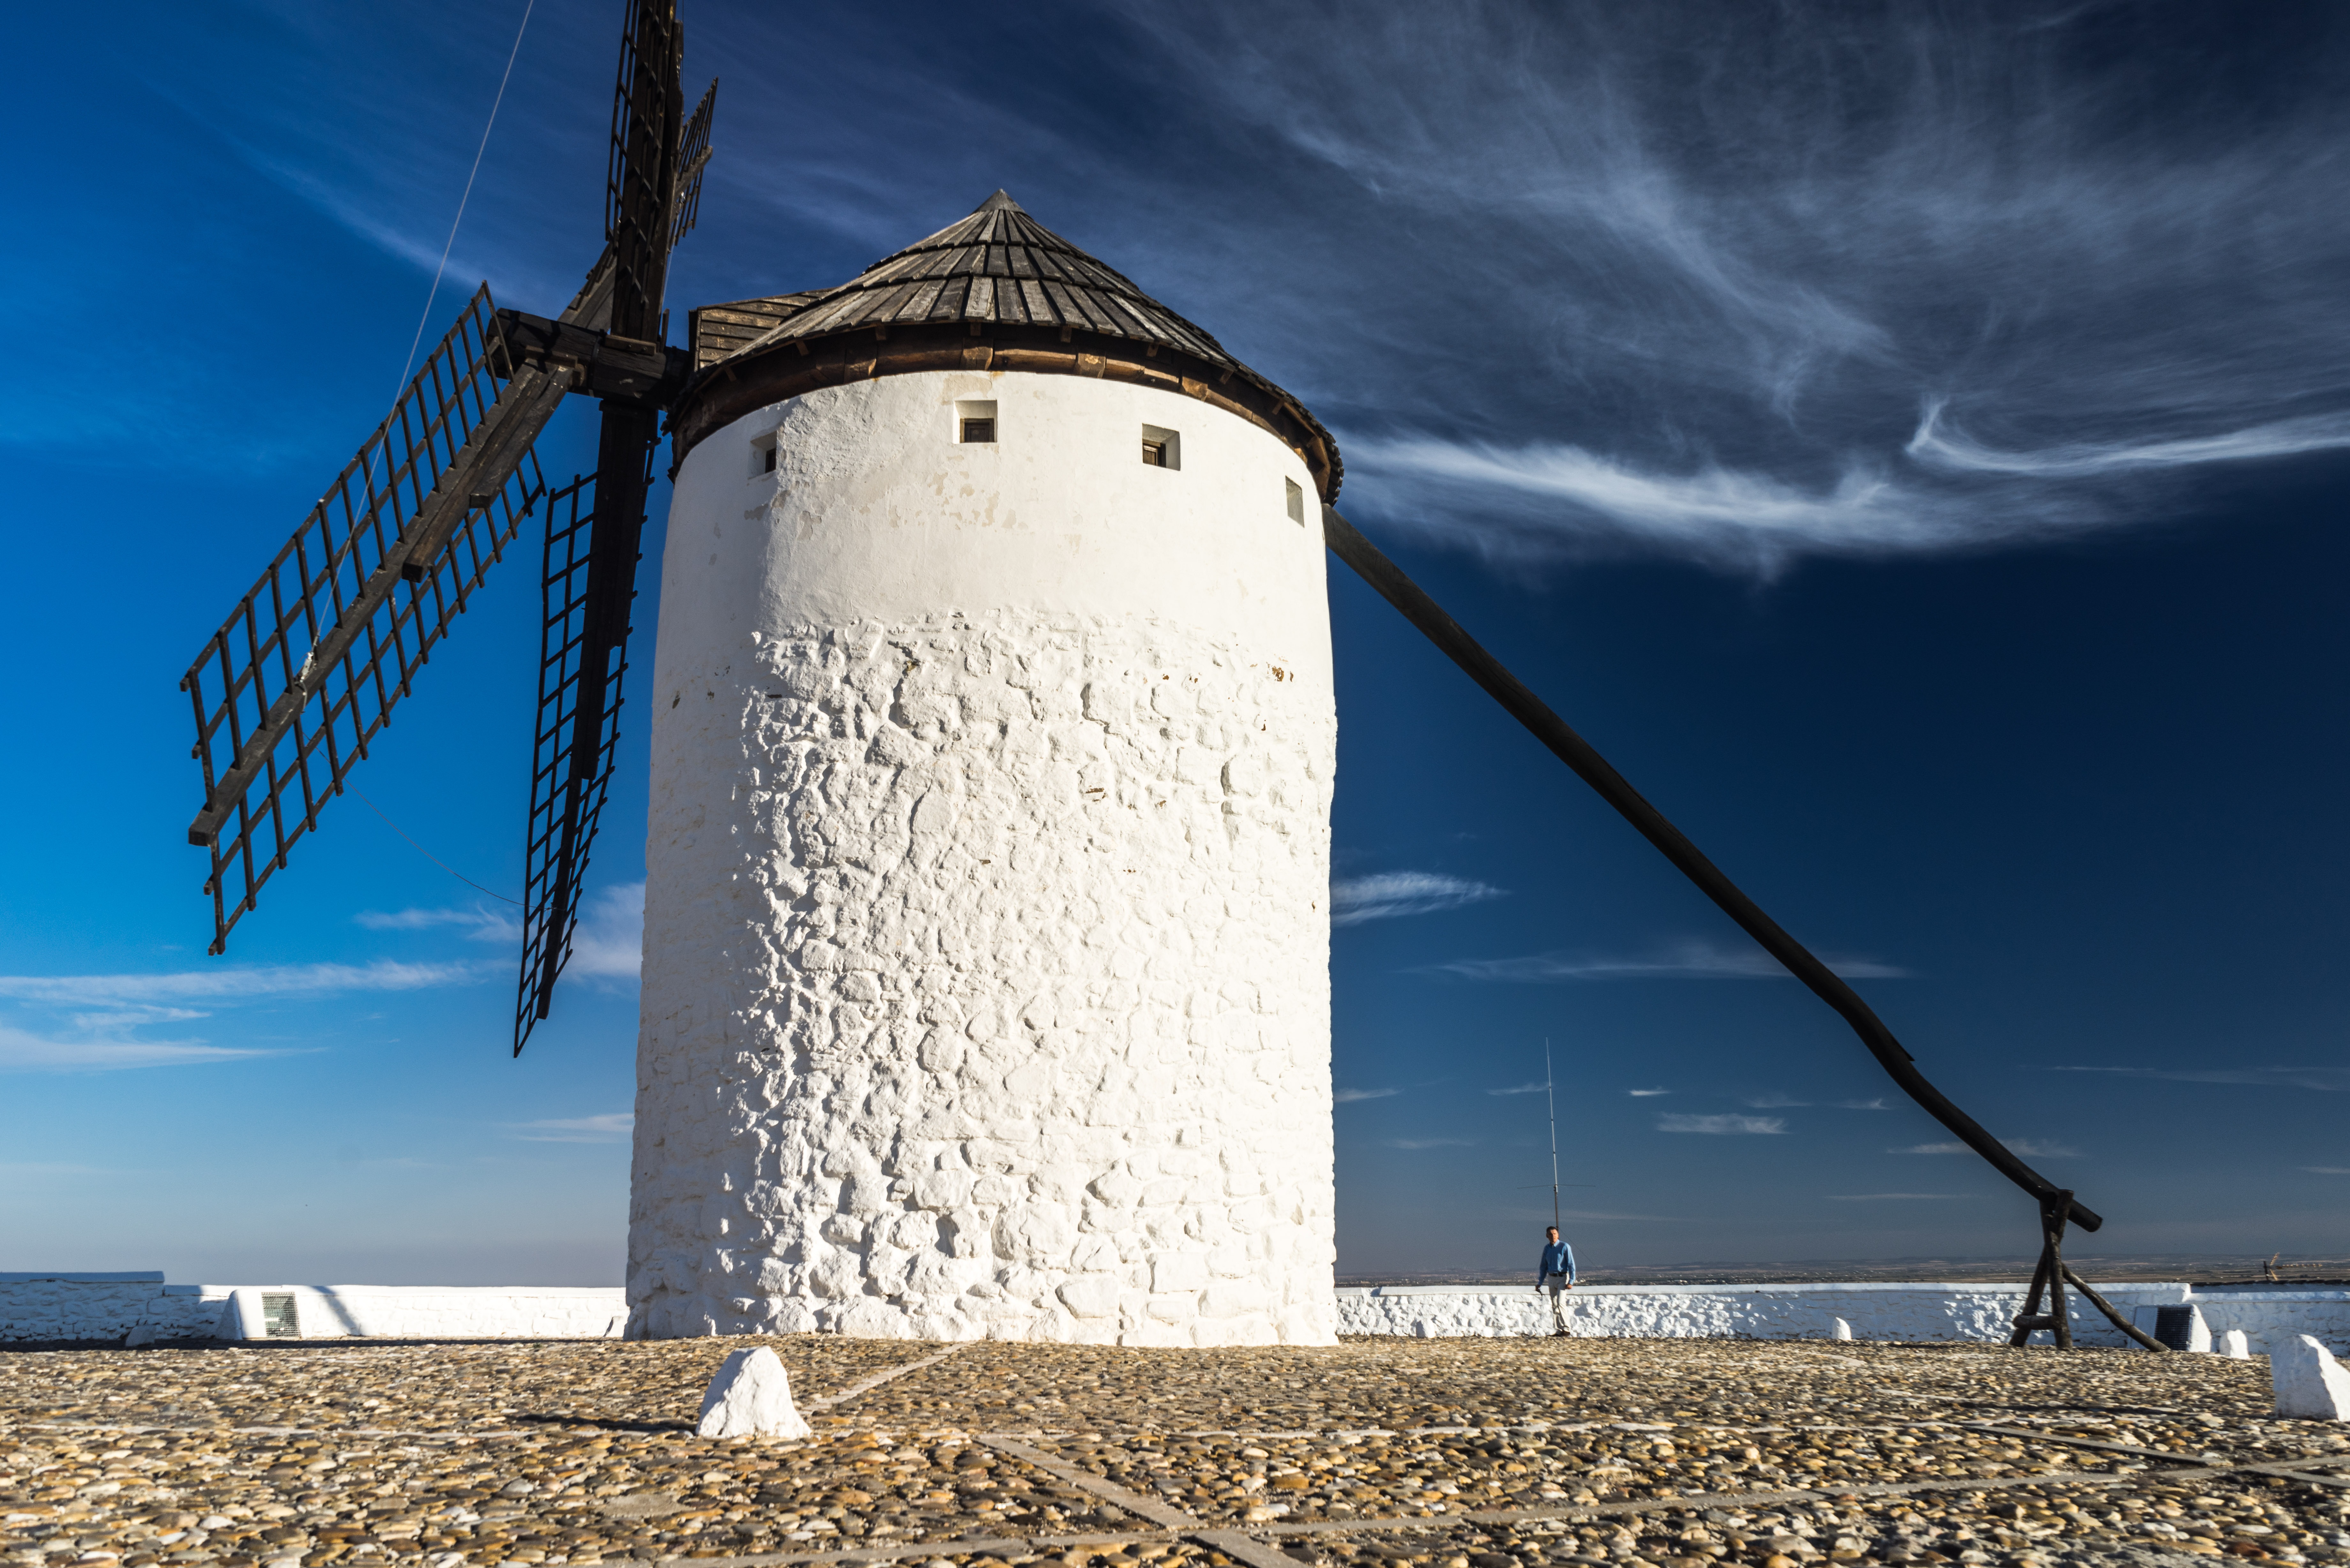
landscape, sea, coast, nature, person, lighthouse, architecture, sky, sunset, field, windmill, wind, tourist, tower, tourism, grind, energy, ecology, colors, mill, stain, illustration, wallpaper, beauty, windmills, renewable energy, emotion, giants, wind turbines, ecological, cervantes, don quixote, castile la mancha